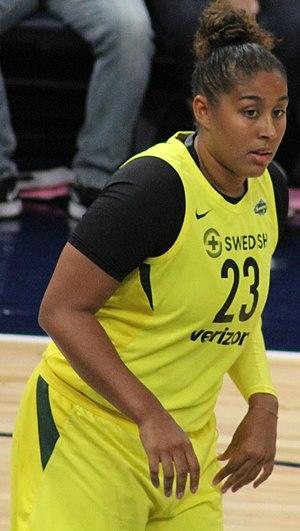
Kaleena Mosqueda-Lewis, née le 3 novembre 1993 à Pomona, en Californie aux États-Unis, est une joueuse américaine de basket-ball, connue pour son adresse à trois points.